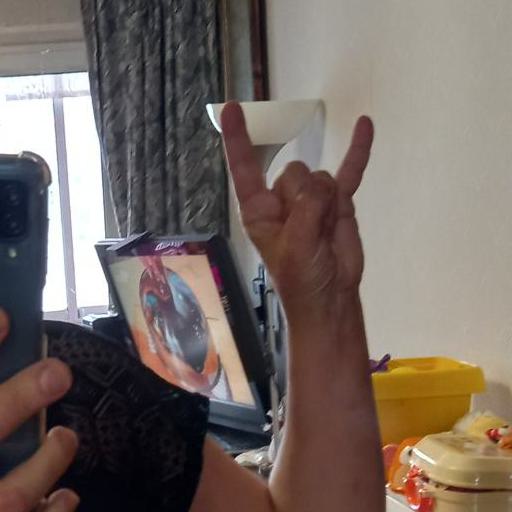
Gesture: rock